Washington Sheffield

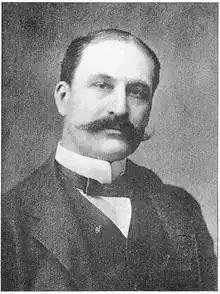
Sheffield's son and collaborator, Lucius T. Sheffield, DDM

Sheffield married Miss Harriet P. Browne, daughter of Richard and Julia Browne of Providence, Rhode Island. This marriage produced one child, a son, Lucius T. Sheffield (May 28, 1854 – September 20, 1901). Lucius Sheffield grew up in New London, Connecticut, and attended Norwich Free Academy. Lucius followed his father into dentistry and dental surgery. Lucius attended Harvard Medical School and graduated from Harvard's American Academy of Dental Medicine in 1878. After graduation, from 1878 to 1879, Lucius traveled to Paris, France, to study and work in dentistry and dental surgery.